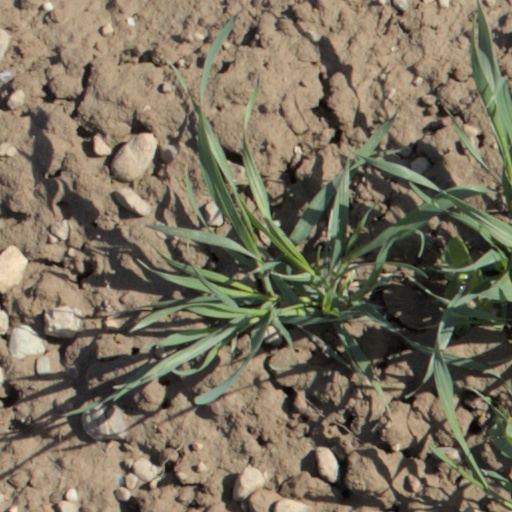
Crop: wheat